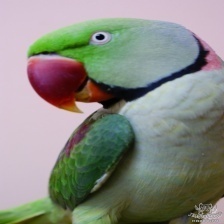
Species: ALEXANDRINE PARAKEET
Scientific name: PSITTACULA EUPATRIA